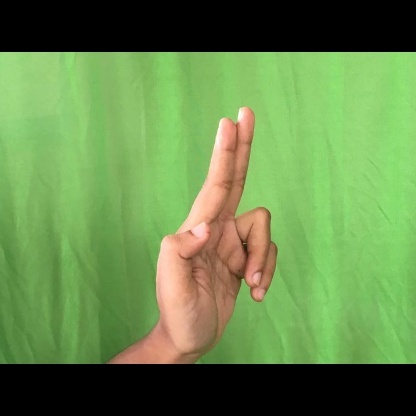
Mudra: Ardhapathaka